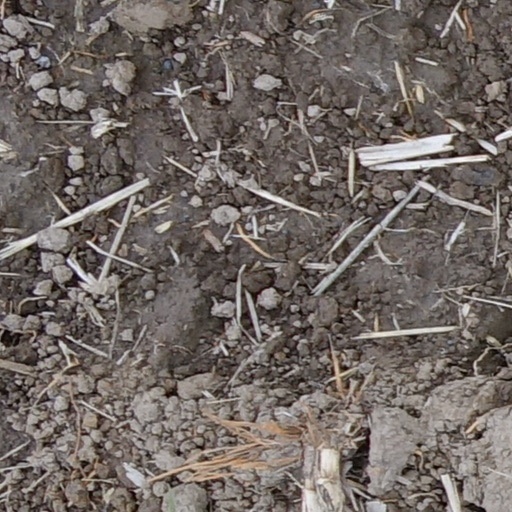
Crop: wheat